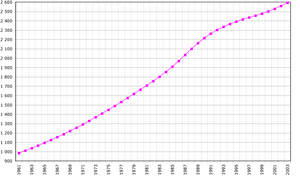
La Mongolie est un pays d'Asie, situé entre la Russie au nord et la Chine au sud. Sa capitale est Oulan-Bator, qui est aussi la plus grande ville du pays, la langue officielle est le mongol et la monnaie le tugrik.